DR-3 (Dominican Republic highway)

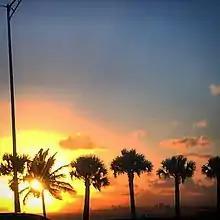
DR-3 Autopista Las Americas segment. Sunset with part of downtown in the background.

After exiting the municipality of Santo Domingo Este, the highway becomes a limited-access highway and runs parallel to the Caribbean Sea with six lanes of highway and a two-way, four-lane service road on the north side. The highway also contains modern service stops in the median constructed for the 2003 Pan American Games. It provides a fast connection to Las Américas International Airport, the main airport serving Santo Domingo. Only 15 kilometers east of Greater Santo Domingo there is a toll booth for those entering the airport and traveling outside the bounds of the area. This section of the highway is one of the best in the country in terms of quality and has been improved several times since the 2003 Pan American Games. The portion from Santo Domingo Este to here is also the only true limited-access highway in the country as it contains an actual service road which allows faster traveling speeds for motorists. This portion of DR-3 (specifically when traveling eastbound) is also very dangerous due to its proximity to the Caribbean Sea, and has been the cause of many fatal slip-off accidents; this problem is yet to be addressed by the Dominican authorities.